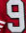
Number: 9